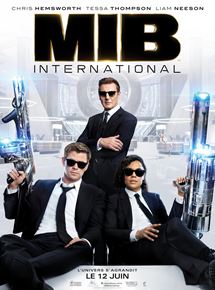
Gender: men